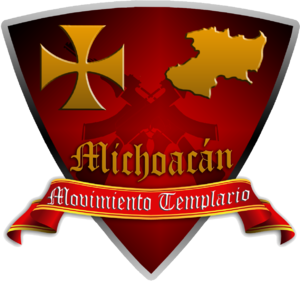
Le Cartel des chevaliers templiers est une organisation de narcotrafic mexicaine basée dans l'État mexicain du Michoacán et composée à l'origine de ce qu'il restait du cartel La Familia Michoacana. Dominant le Michoacán pendant plusieurs années, le groupe est considérablement affaibli depuis sa guerre de 2013 contre les groupes d'autodéfense communautaires formés par des habitants de l'Etat. L'organisation est depuis embourbée dans des conflits mineurs l'opposant à des groupes criminels rivaux.